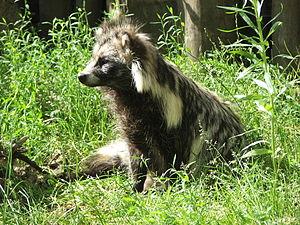
Les Canidés forment une famille basale des mammifères caniformes appartenant à l'ordre des Carnivora. Ce sont des mammifères carnassiers aux canines développées et aux molaires nombreuses, dont les griffes ne sont pas rétractiles, comme les loups, les chiens, les chacals ou les renards.